Doppelkopf

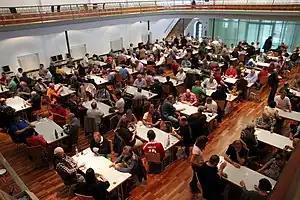
Doppelkopf tournament under way

Tournaments are played over a series of sessions, each of 24 deals. Each session having 20 normal hands plus four "compulsory" solos (or 25 hands with five solos for five players at a table).